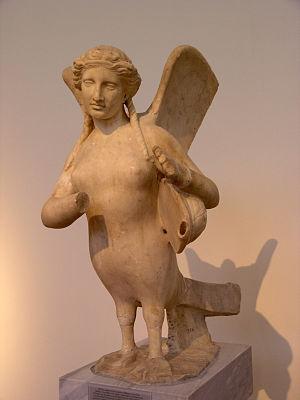
Statue funéraire d'une sirène en marbre pentélique, trouvée dans la nécropole du Céramique à Athènes. La Sirène, les ailes dressées, lamente le défunt, en jouant d'une lyre faite d'une carapace de tortue. La main droite qui devait tenir le plectrum manque. Les trous dans la caisse de l'instrument indiquent l'existence de cordes, probablement en bronze. Le plumage et d'autres parties du corps étaient rehaussés de couleur. La Sirène flanquait la stèle du cavalier athénien Dexileo qui tomba au combat en 394/393 a. C. Œuvre de 370 a. C. Musée archéologique national, Athènes.
Le musée national archéologique d’Athènes est le principal musée archéologique de Grèce. Il dépend directement du Directorat général des antiquités rattaché au ministère grec de la Culture. Il est dirigé par Georgios Kakavas. Il possède l’une des plus vastes collections d’antiquités grecques au monde. Il abrite plus de 20 000 objets datant de la préhistoire à la fin de l'Antiquité venus de l'ensemble de la Grèce.